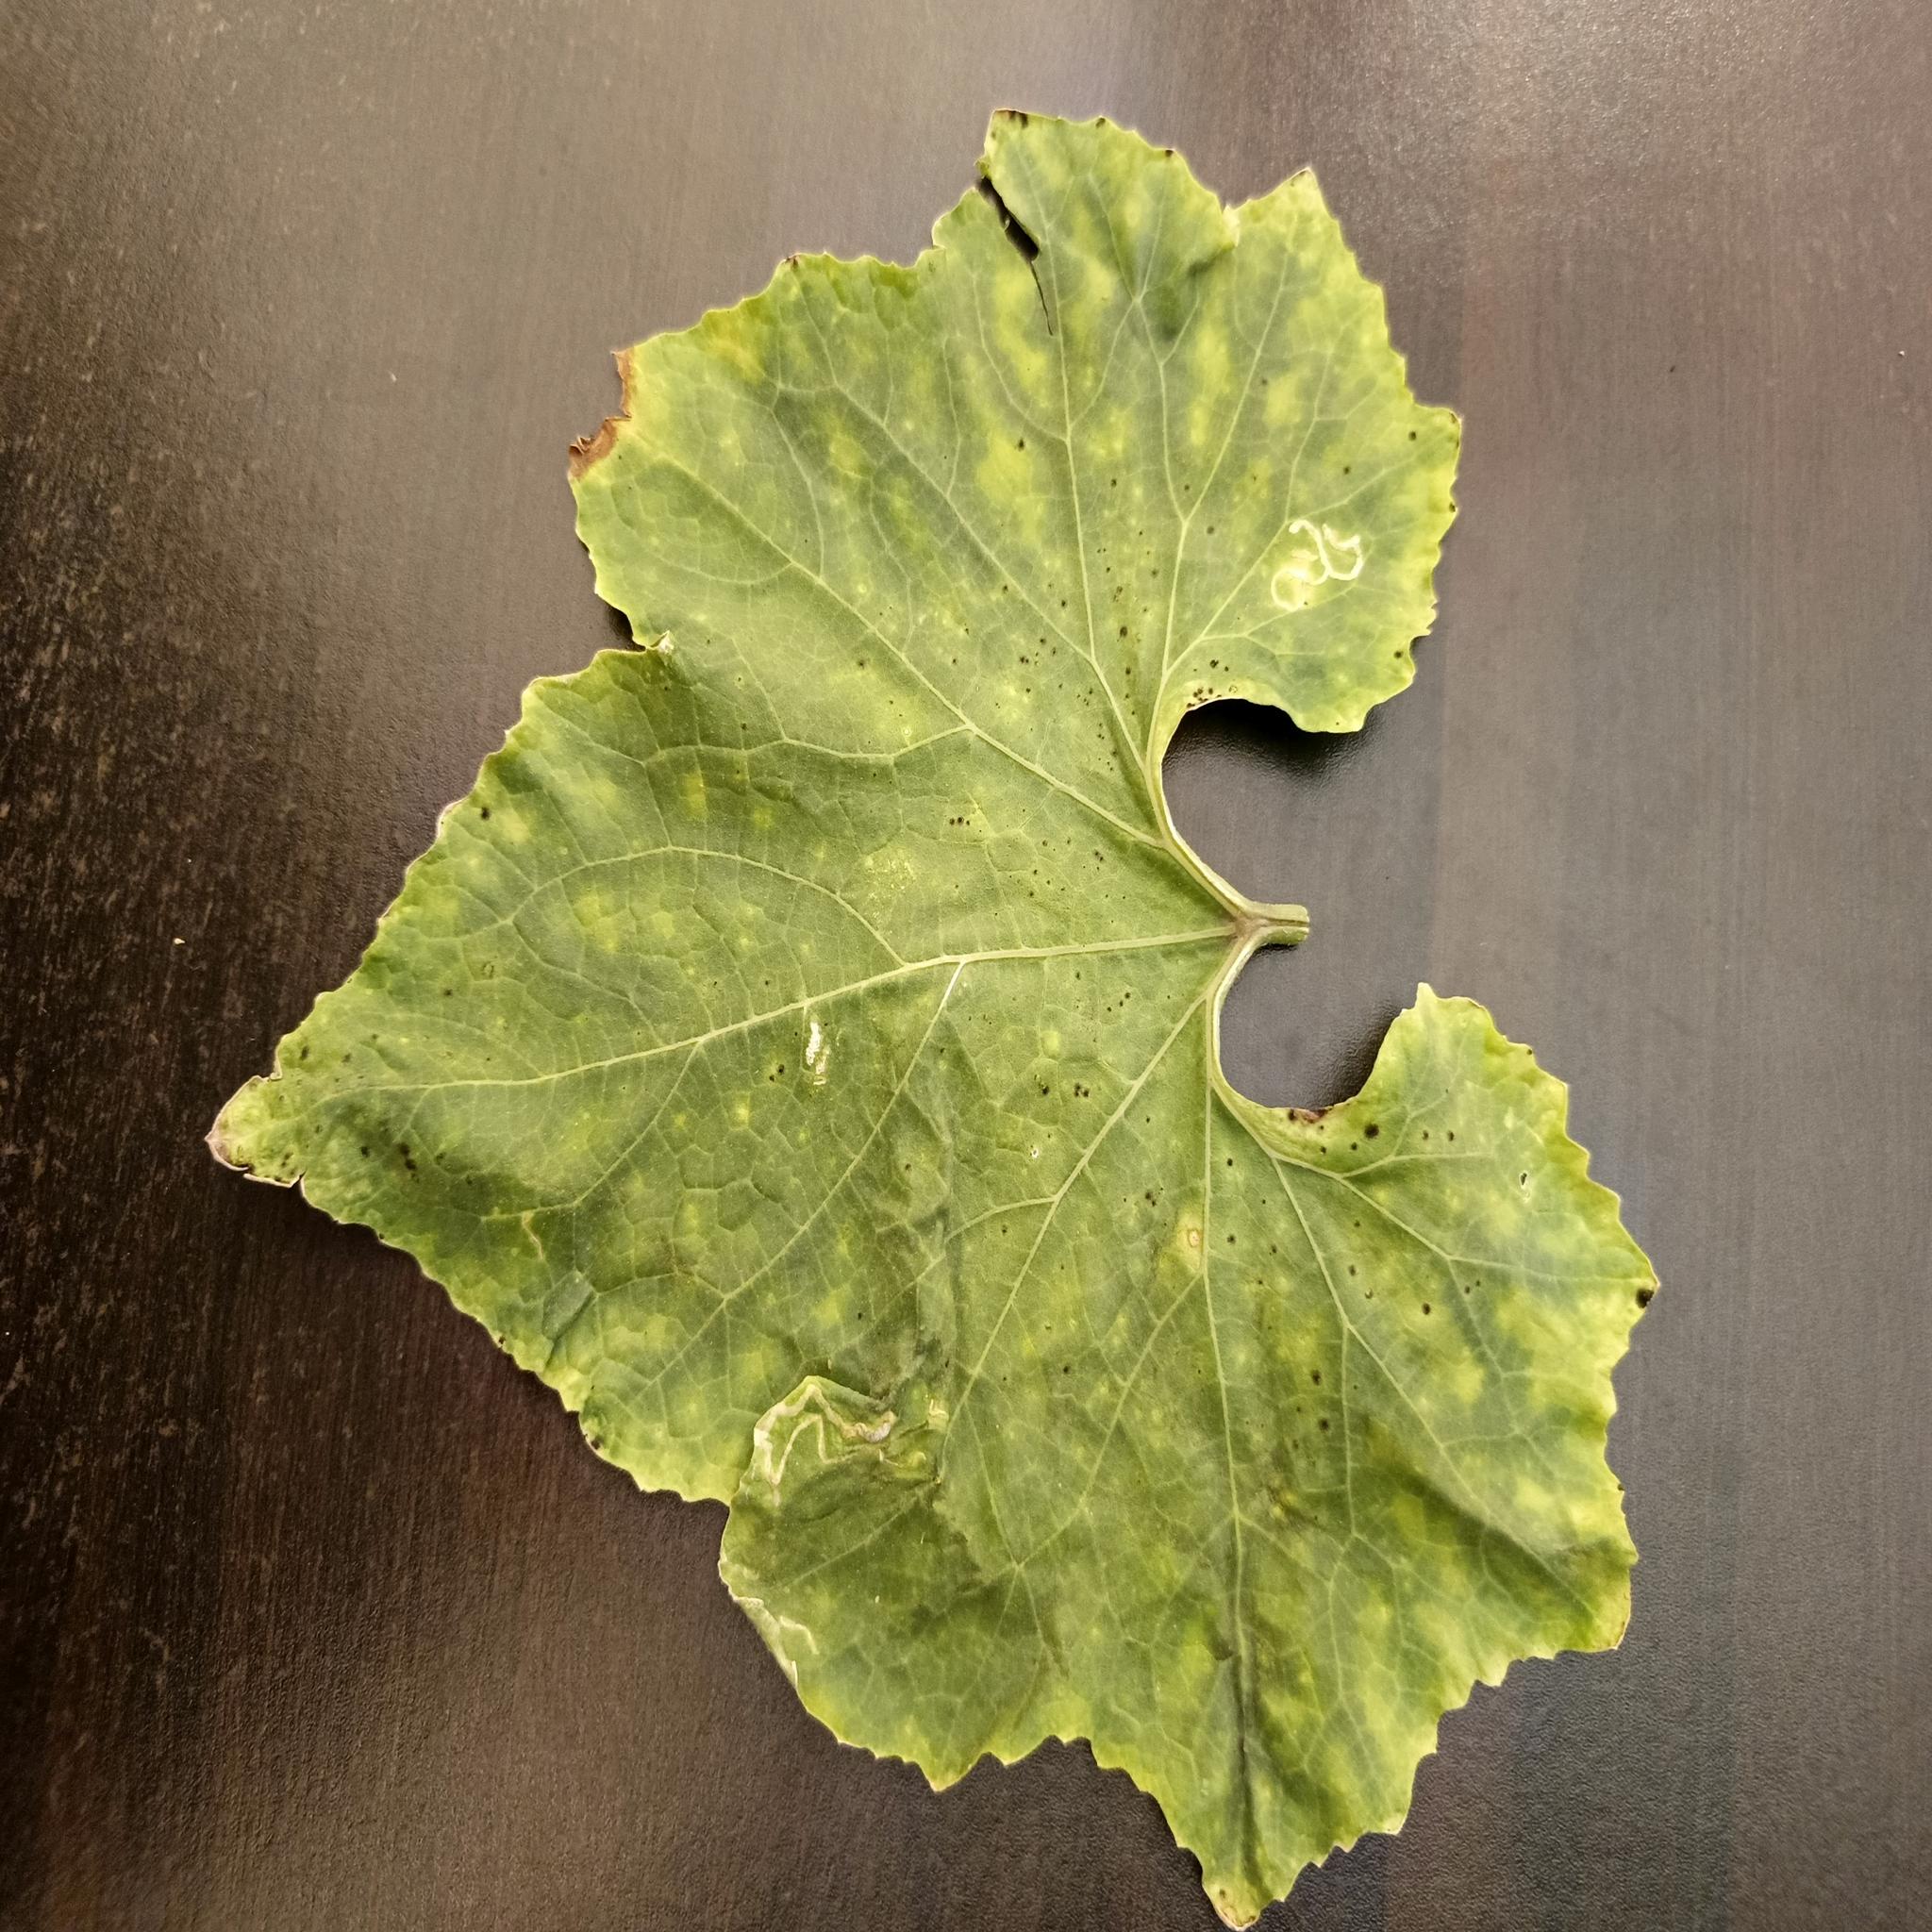
Label: Leaf curl